2013 Saskatchewan New Democratic Party leadership election

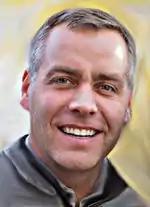
Cam Broten

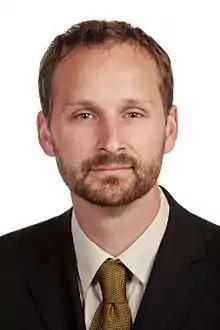
Ryan Meili

Doctor, author and community health advocate.Runner-up for the Saskatchewan NDP leadership in 2009.